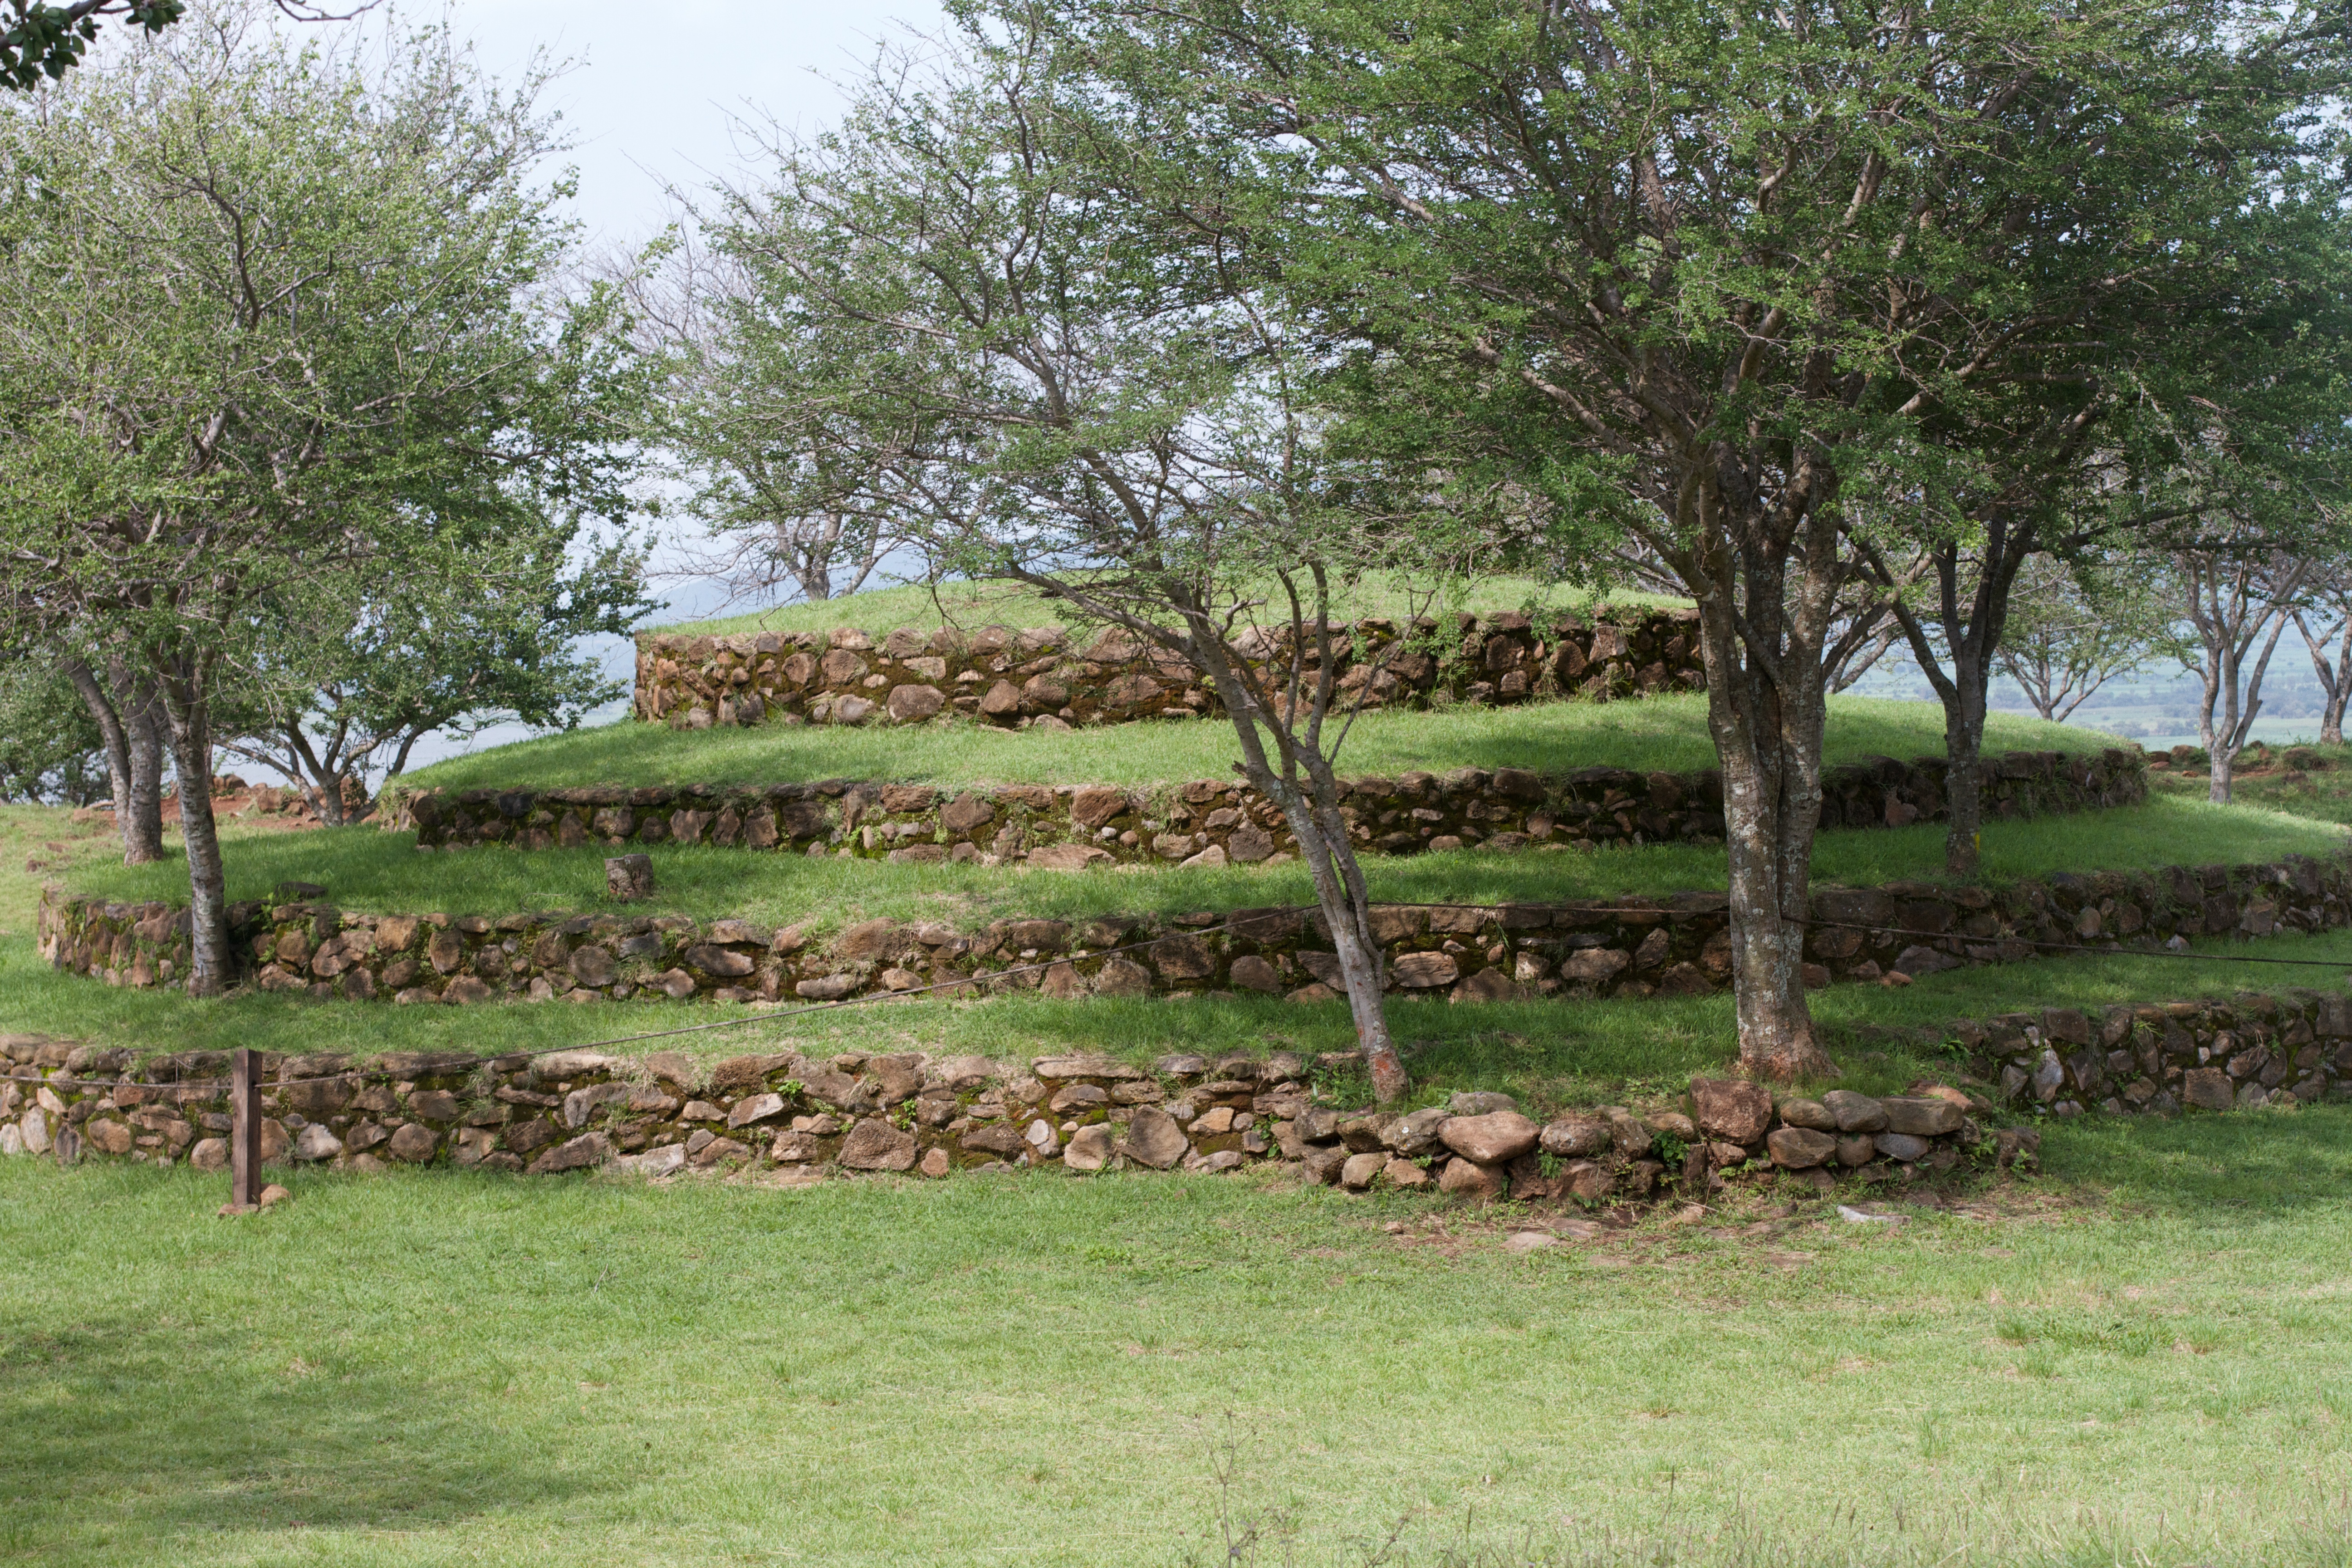
tree, plant, lawn, pasture, ranch, property, garden, shrub, plantation, woodland, yard, ecosystem, woody plant, land lot